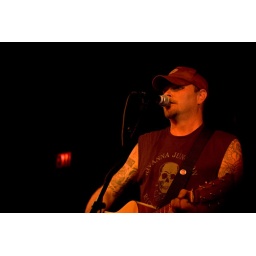
tim barry at the revival tour show, black cat in dc oct 2008